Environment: lab
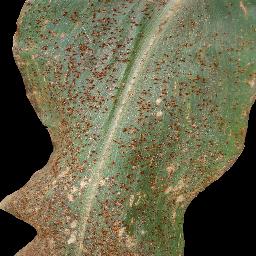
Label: common_rust